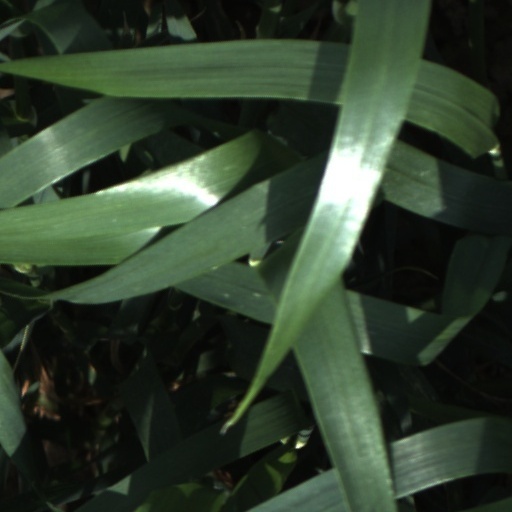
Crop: wheat